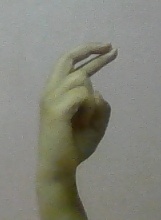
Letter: zay